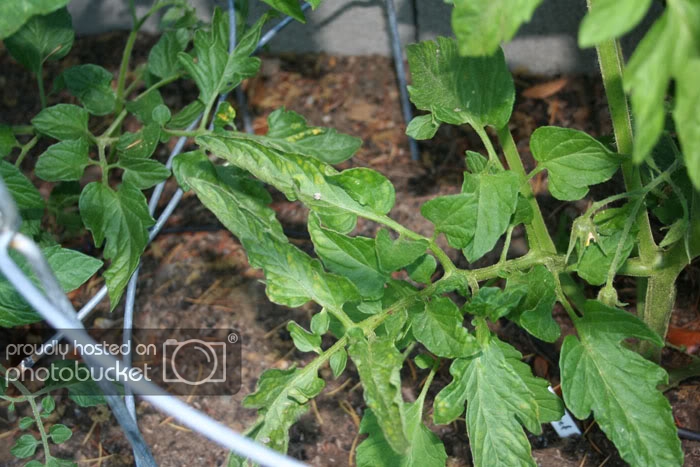
Labels: Tomato leaf mosaic virus, Tomato leaf mosaic virus, Tomato leaf mosaic virus, Tomato leaf mosaic virus, Tomato leaf mosaic virus, Tomato leaf mosaic virus, Tomato leaf mosaic virus, Tomato leaf mosaic virus